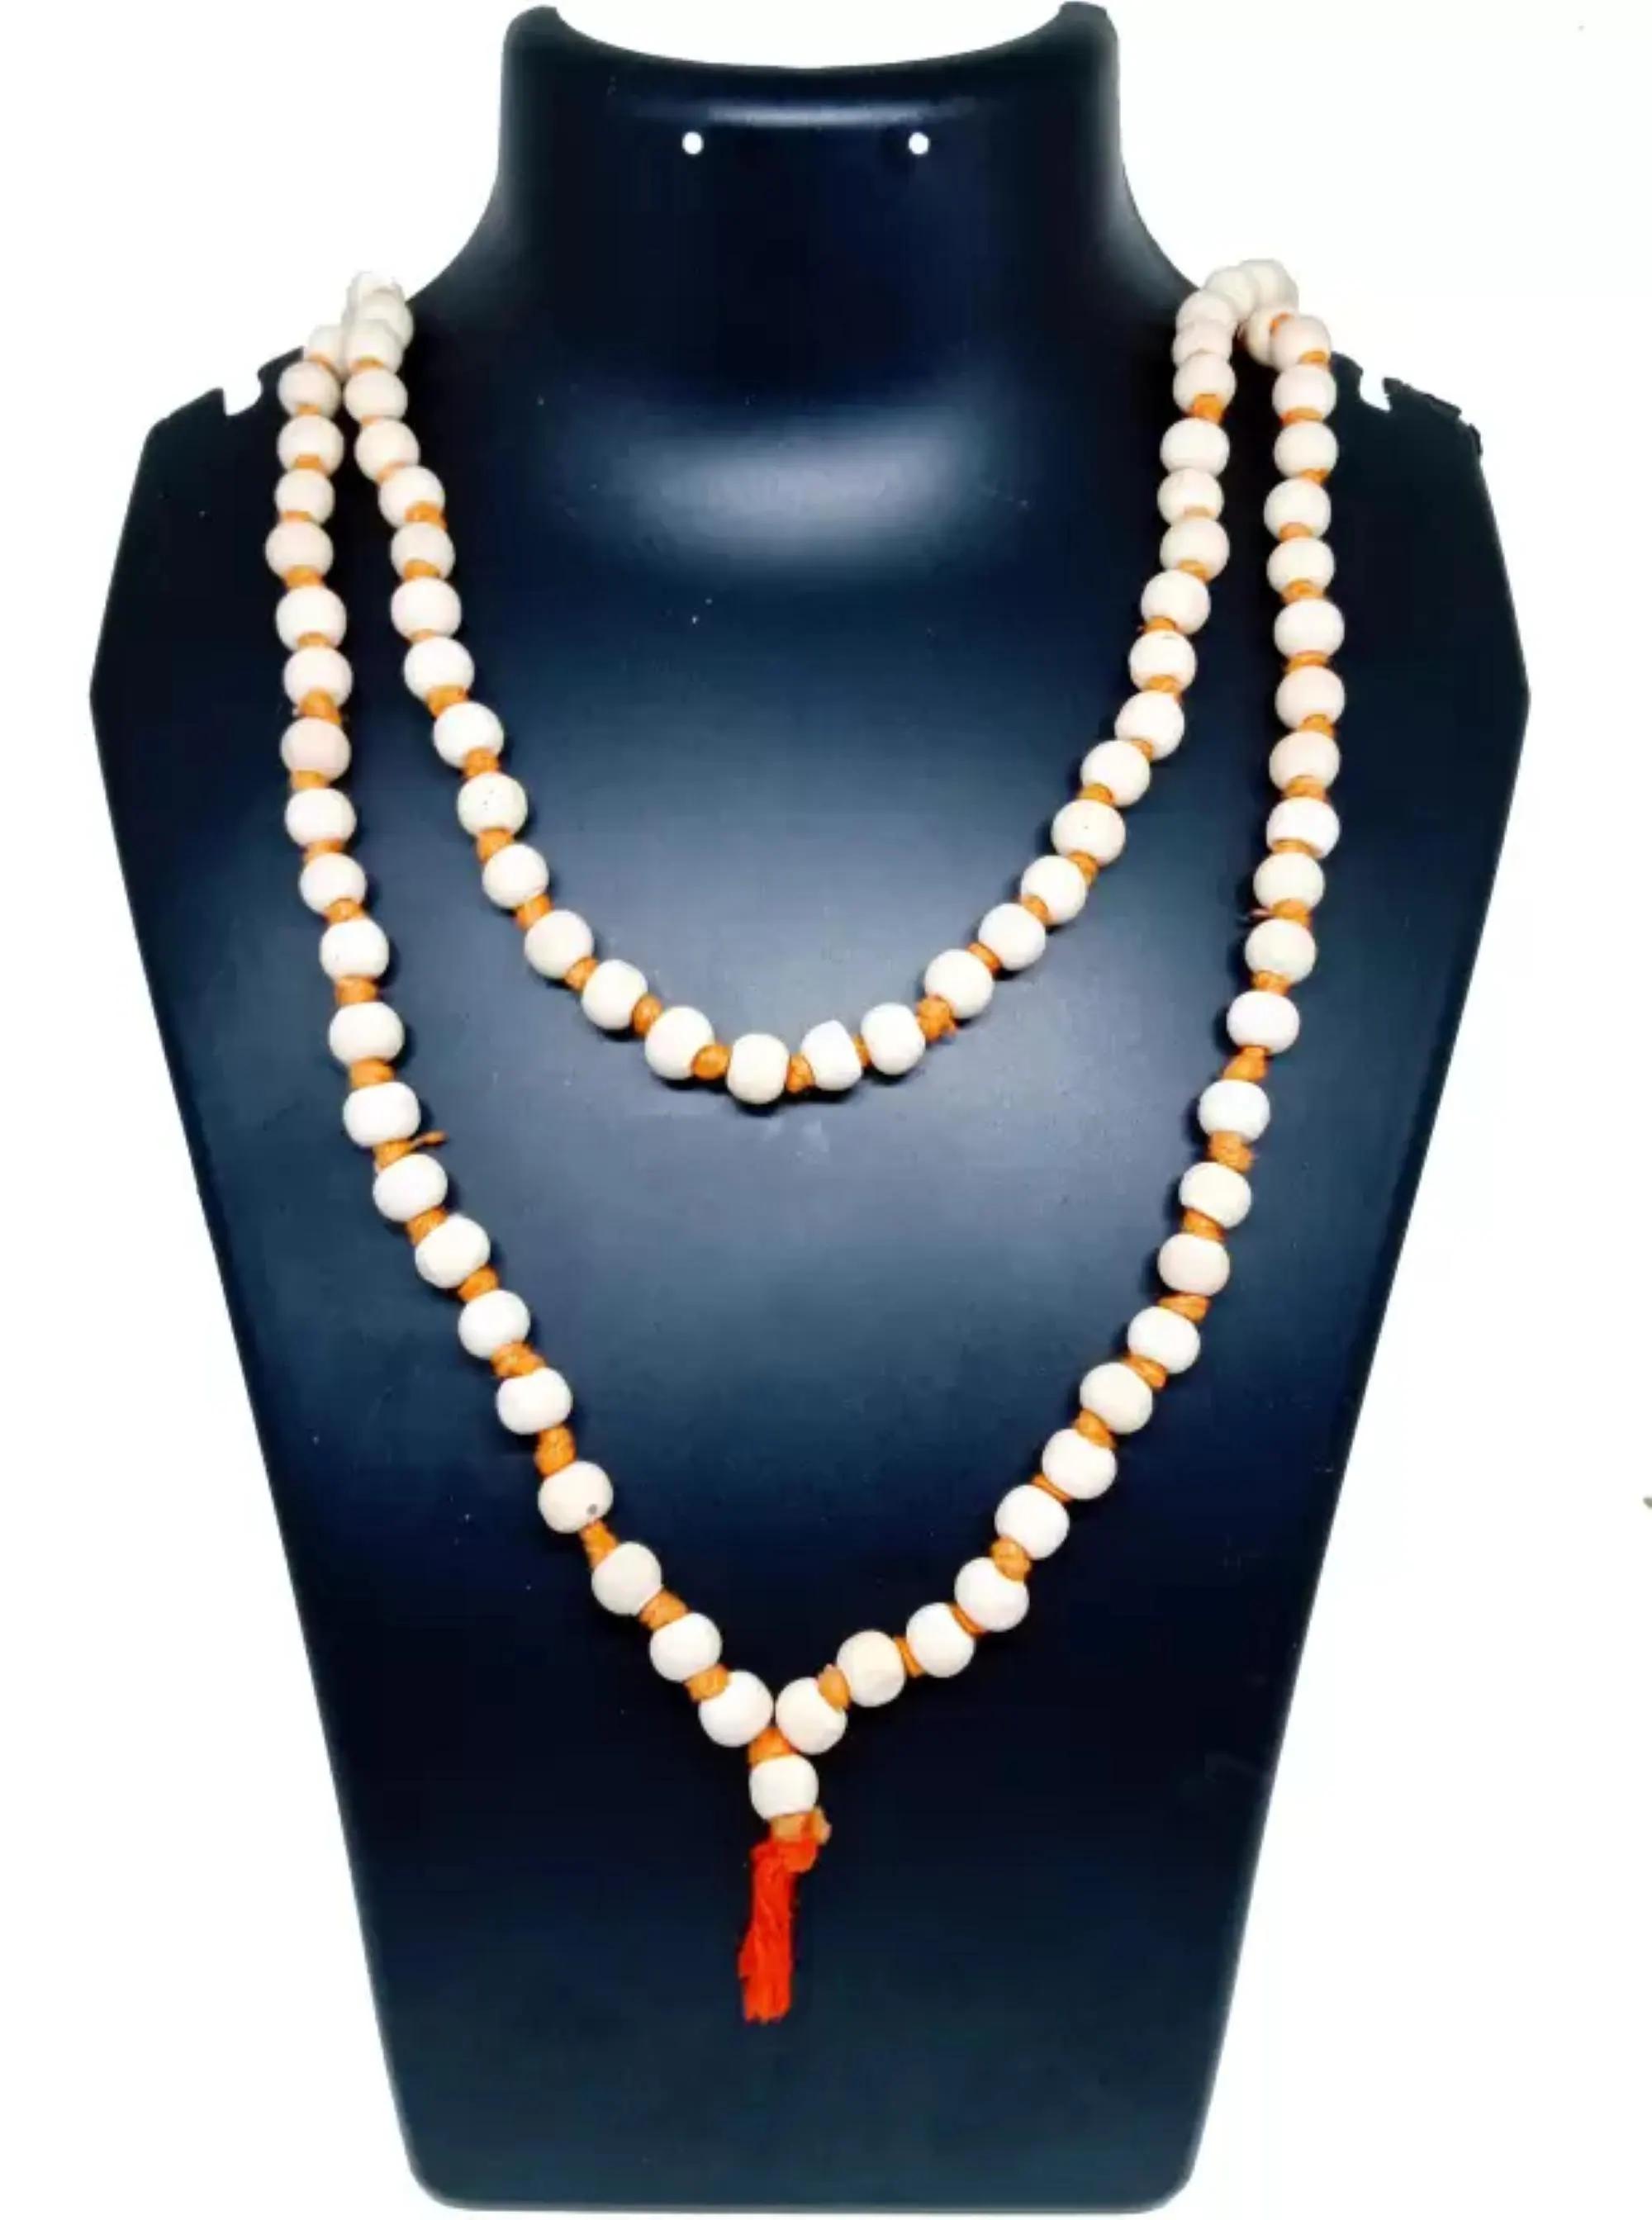
Real Divinas Wood Necklace 100% Natural Hand Crafted White Crystal Red Stone Spiritual Mala 5 mm Beads And Women
Type: Traditional Jewellery
Brand: Real Divinas
Price: Rs. 325
 It Performs purification of blood.It helps in Restoration of cells and Adjusts autonomic nerves.The Provides relief from pain.It Increases resistance power in brain waves and Improves power of concentration.This Magnetic Mala is effective for the many kinds of body disorders .It cures Respiratory problems like cough and asthma,Constipation.Inflammation.Insomnia.It gives you relief from stress and tension and controlles
Included: Mukhi